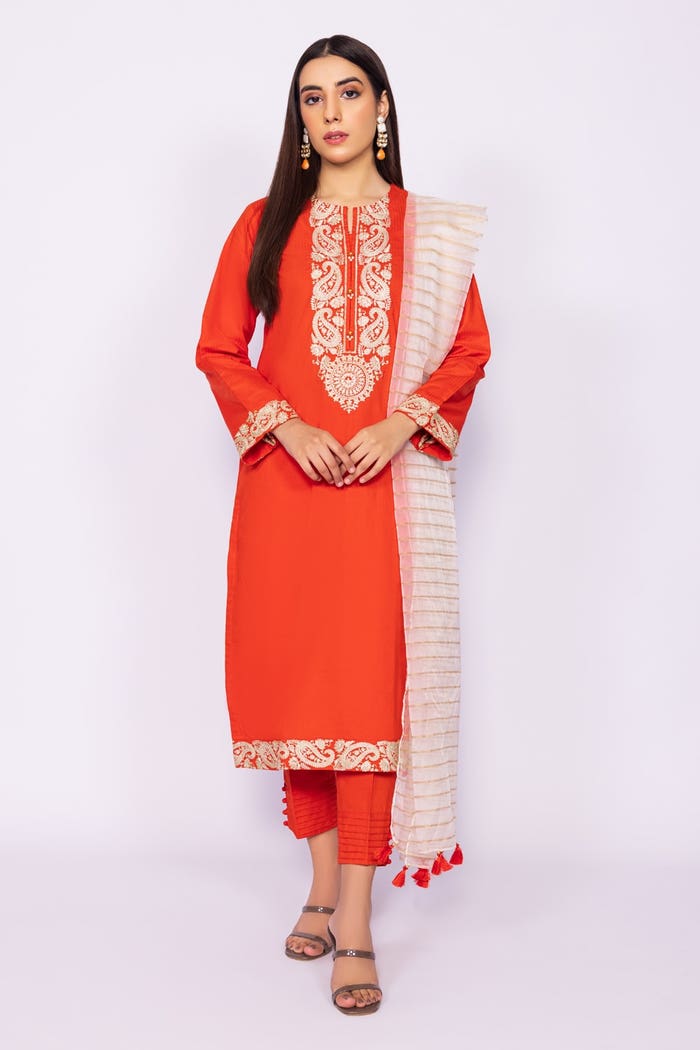
red kashmir embroidered salwar suit